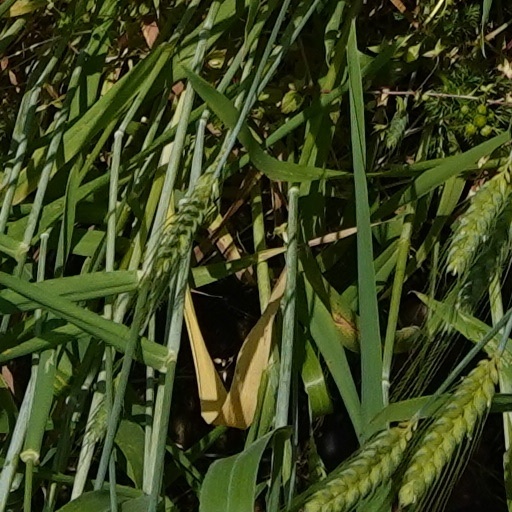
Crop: wheat